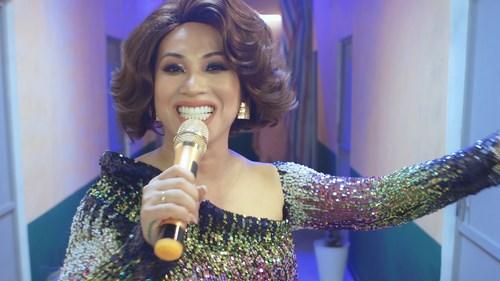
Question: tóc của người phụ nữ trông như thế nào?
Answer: tóc xoăn